ABB Industrigymnasium

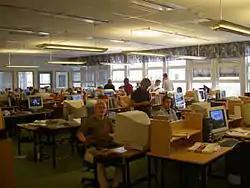

ABB-gymnasiet is the name of three schools in Västerås, Sala and Ludvika, Sweden, secondary schools with a focus on engineering, information technology and enterprising. The Västerås branch was started in 1994 by the industrial corporation ABB, which were merged in 1987 from the Swiss Brown Boveri Corporation and the Swedish ASEA, which is headquartered in Västerås. The Ludvika school was founded by ABB in 1995.